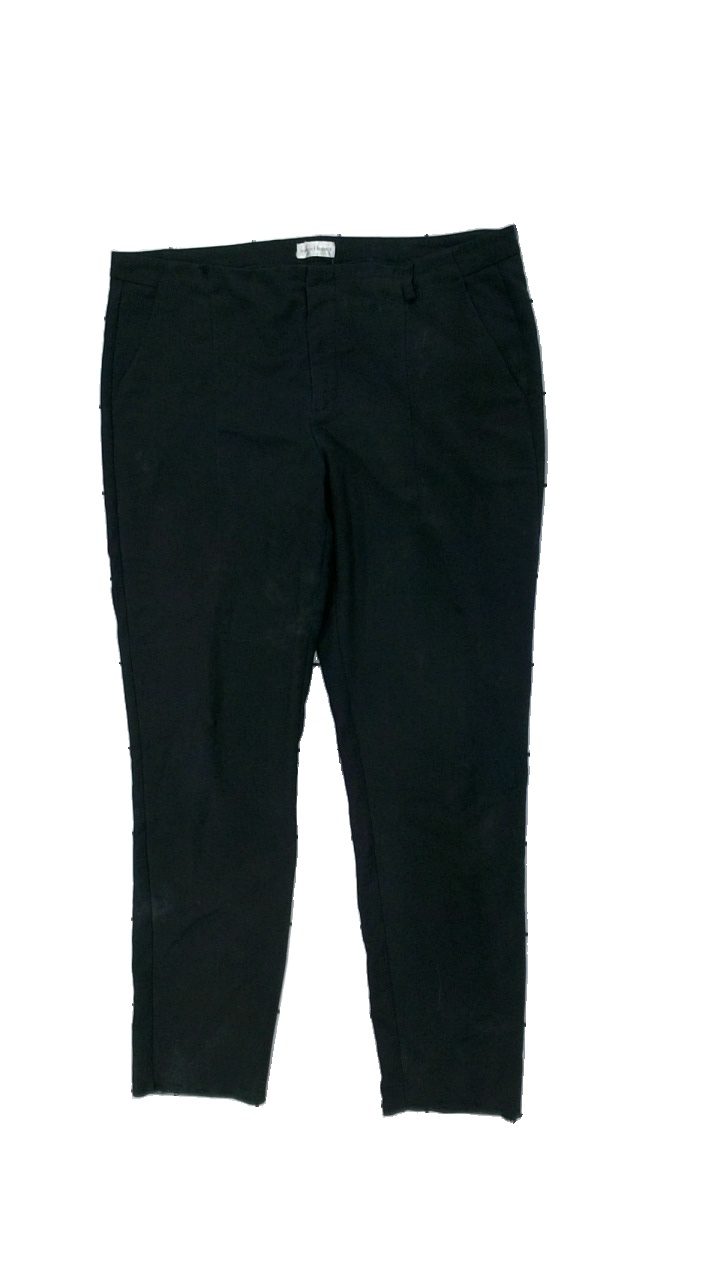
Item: Trousers (Ladies)
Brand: Kappahl
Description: svarta kostymbyxor med fläckar över hela fram
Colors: Black
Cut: Regular
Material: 56% polyester 44% cotton
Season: All
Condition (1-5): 3
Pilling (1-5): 5
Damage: fläckar fram
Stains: Major
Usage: Export
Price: <50